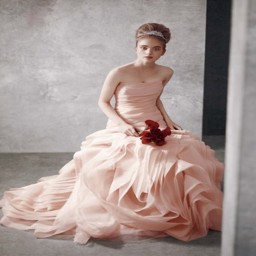
a white by dress , £ 1,195